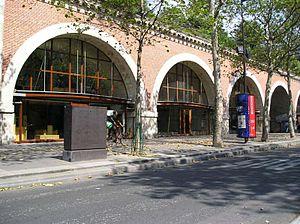
La coulée verte René-Dumont, anciennement Promenade plantée, est un parc linéaire du 12ᵉ arrondissement de Paris, en France.
L’avenue Daumesnil est une voie située dans le 12ᵉ arrondissement de Paris et à Saint-Mandé, en France.
Le viaduc des Arts désigne un ensemble d’ateliers des métiers d’art regroupés dans une construction unique à Paris qu’était l’ancien viaduc de Paris construit en 1859, par les concepteurs Émile Vuigner et Albert Bassompierre-Sewrin, pour soutenir la voie de chemin de fer de la ligne de Vincennes, reliant l'ancienne gare de Paris-Bastille située place de la Bastille à Vincennes, le long de l’actuelle avenue Daumesnil.